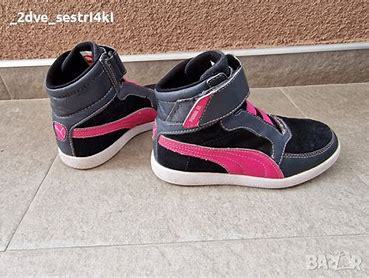
Brand: Puma
Model: 30